San Francisco Armory

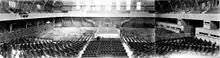
Interior of the Drill Court showing boxing ring, ca. 1928.

From the 1920s through the 1940s, the Mission Armory served as San Francisco's primary sports venue, eventually earning the nickname "the Madison Square Garden of the West." For almost three decades, at least two prizefights were held in the Drill Court each week.